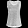
Label: T - shirt / top